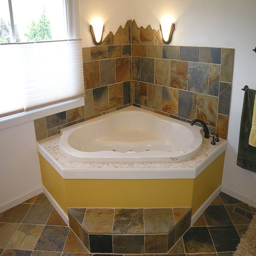
A nice looking rest room with a very big tub.
A bathtub in the corner of a bathroom
A triangular shaped bath tub with interesting decor
A bathroom with a garden style tub that is next to a window and light fixtures above the tub.
A corner tub with light fixtures on the wall behind it.